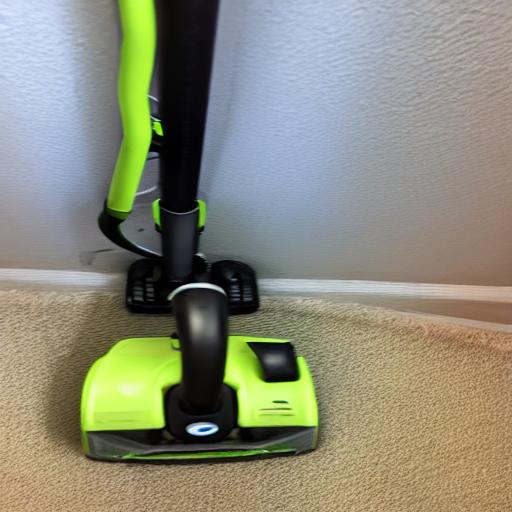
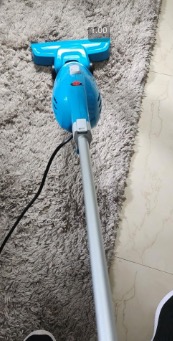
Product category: items_vacuum
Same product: no